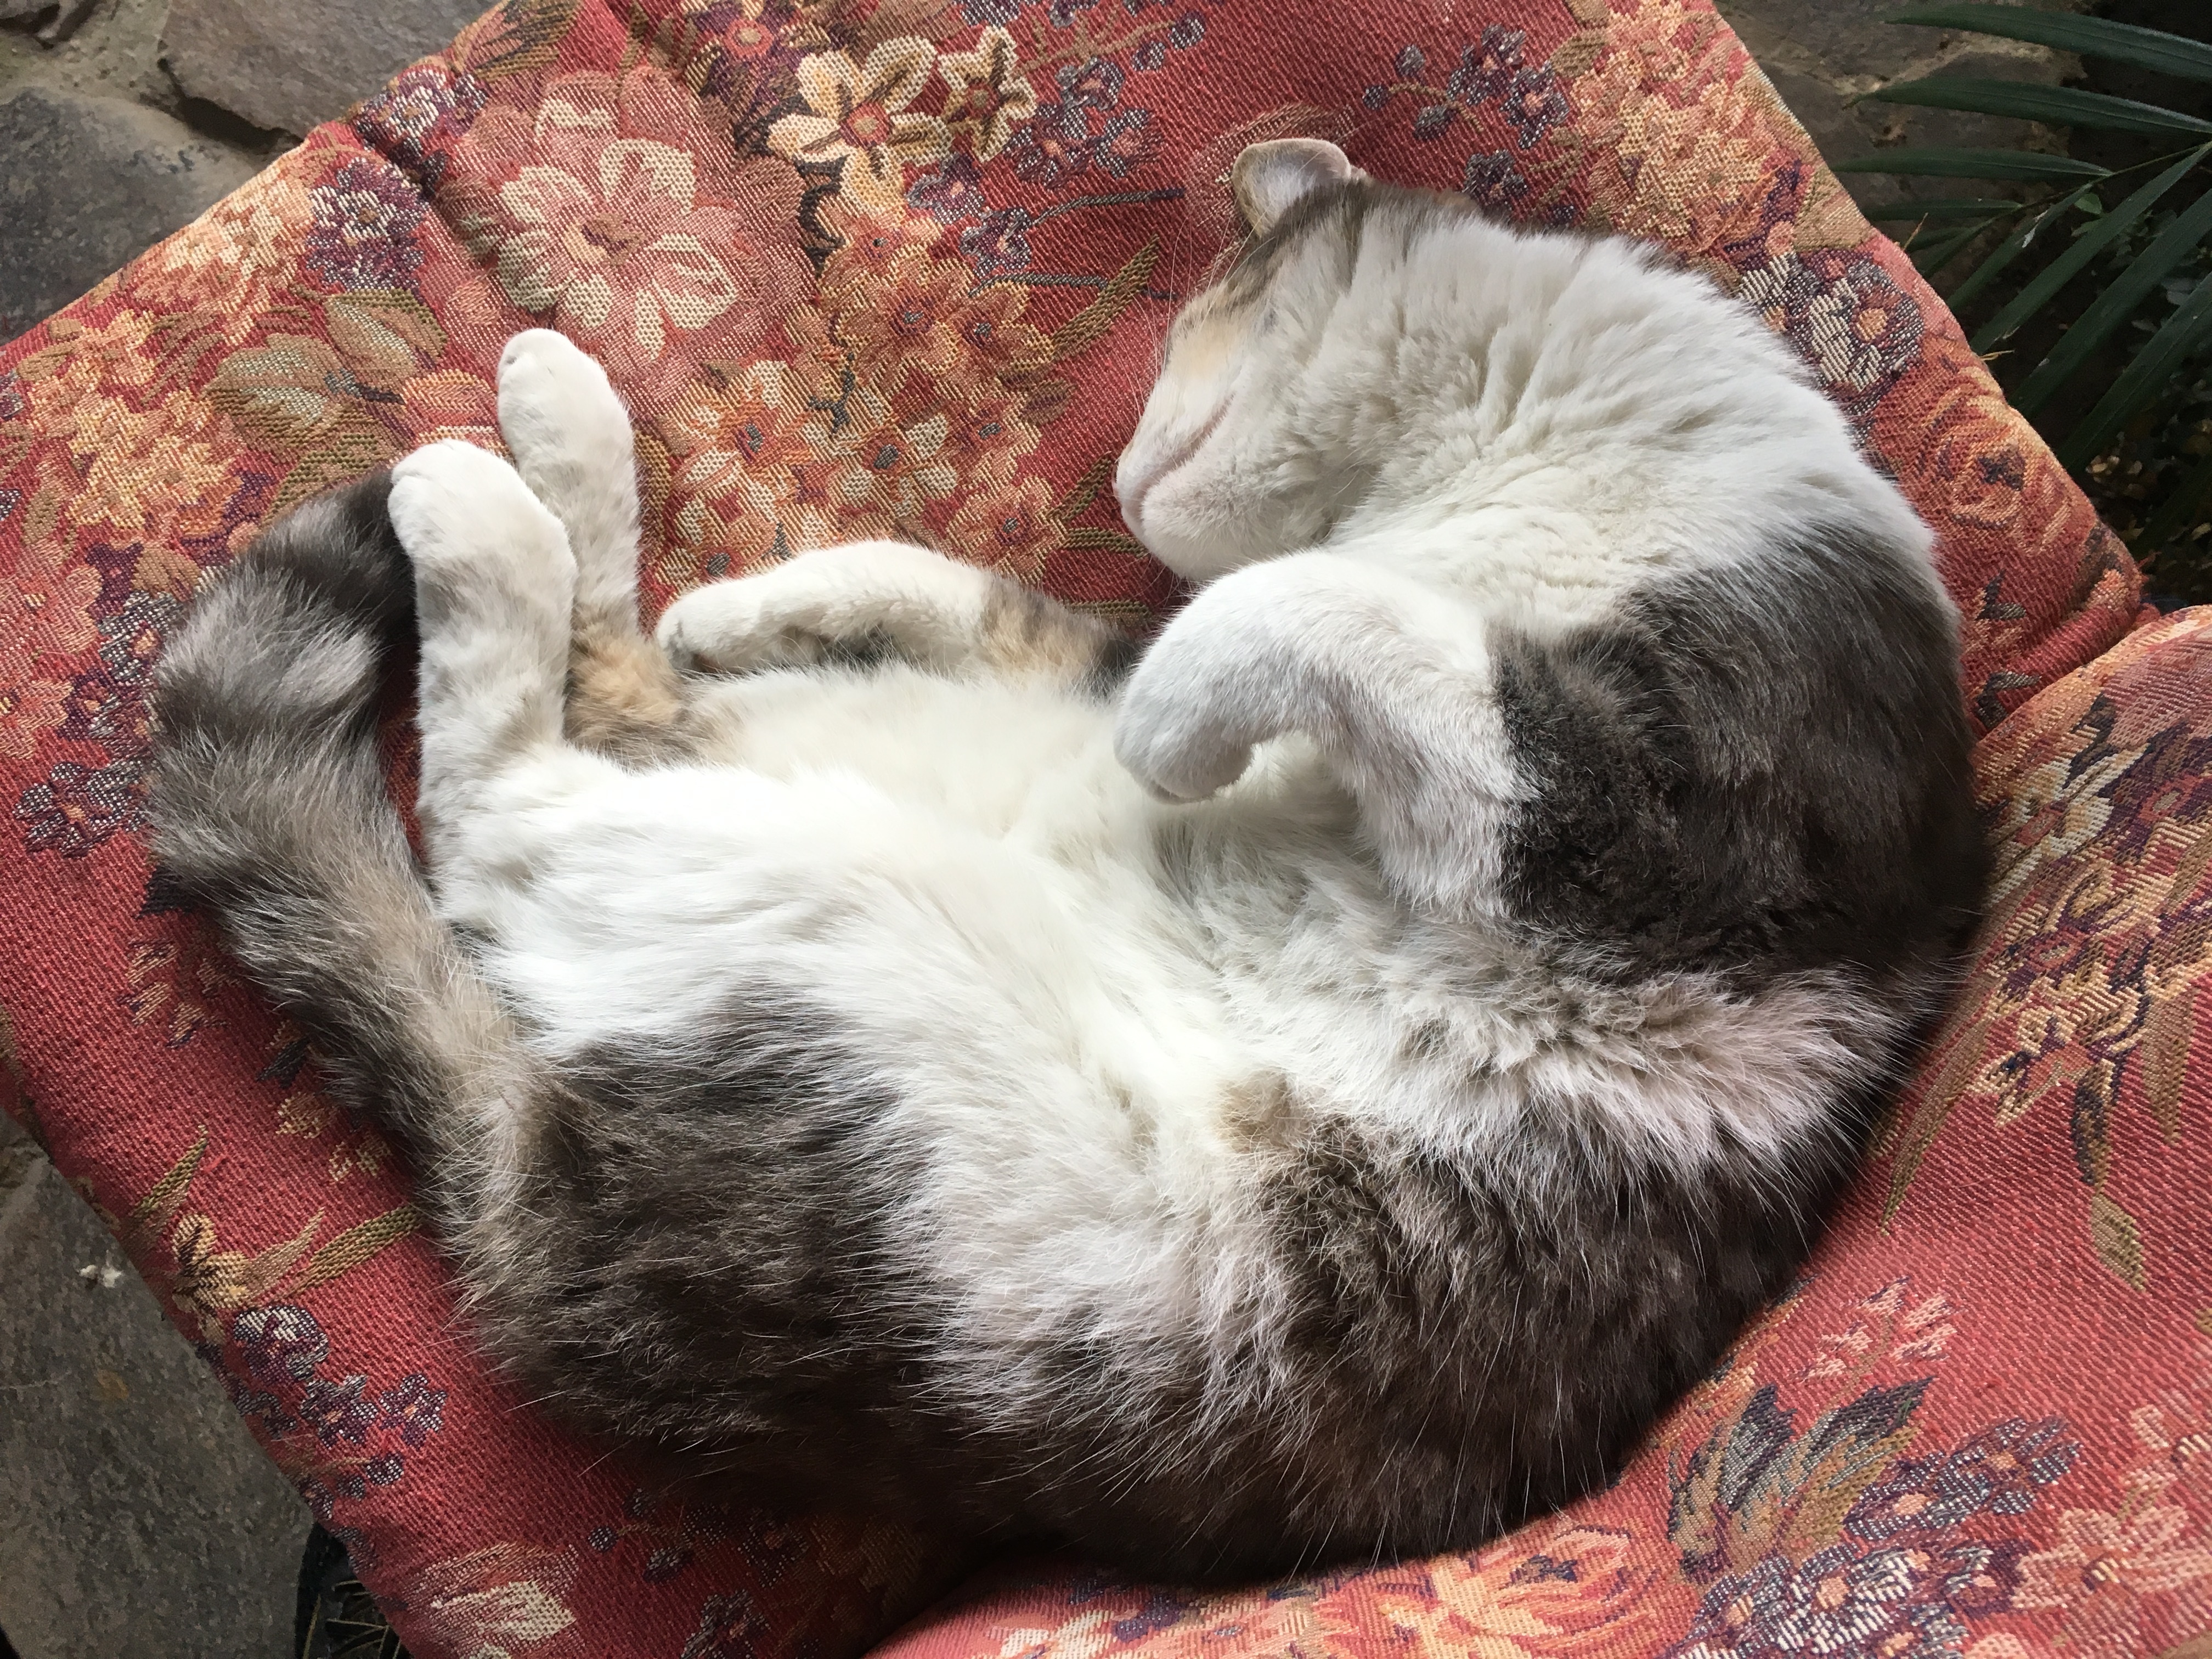
fur, kitten, cat, mammal, nap, whiskers, vertebrate, small to medium sized cats, cat like mammal